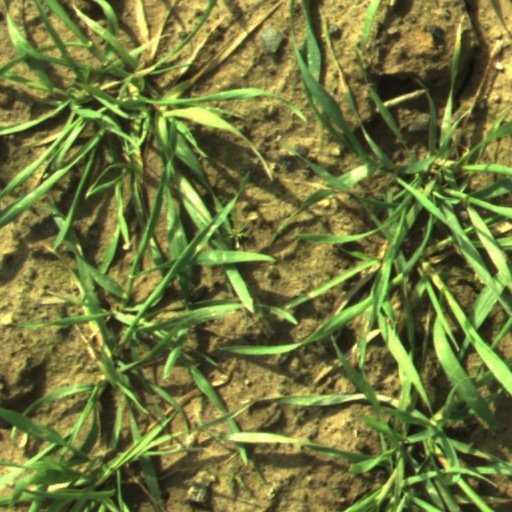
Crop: wheat